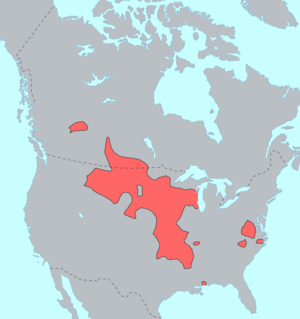
Les langues siouanes constituent une famille de langues amérindiennes d'Amérique du Nord qui se situe principalement dans les Grandes Plaines du nord des États-Unis avec quelques annexes à l'est.